2006 Chicago Bears–Arizona Cardinals game

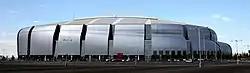
University of Phoenix Stadium, the site of the game.

On October 16, 2006, during Week 6 of the National Football League (NFL) regular season, the Chicago Bears defeated the Arizona Cardinals, 24–23, at University of Phoenix Stadium in Glendale, Arizona. The undefeated Bears staged the "comeback of the year" against the 1-win Cardinals after trailing by 20 points at halftime. This game is the first game in which the Bears won after trailing by 20 or more points since 1987 (they defeated the Tampa Bay Buccaneers, 27–26). According to the Elias Sports Bureau, it was the first win in Bears history in which they trailed by at least 20 points in the second half, and the Cardinals became the first team in NFL history to lose consecutive games in a season after being ahead by 14 or more points at the end of the first quarter in each of their games. The Bears also set an NFL record for the biggest comeback without scoring an offensive touchdown in league history. Cardinals quarterback Matt Leinart became the first quarterback in history to throw at least 2 touchdown passes in each of his first 2 career starts. The last time a team won after committing 6 turnovers was on December 21st, 1986, which coincidentally, also featured the Bears committing 6 turnovers in a 24-10 win against the Dallas Cowboys.